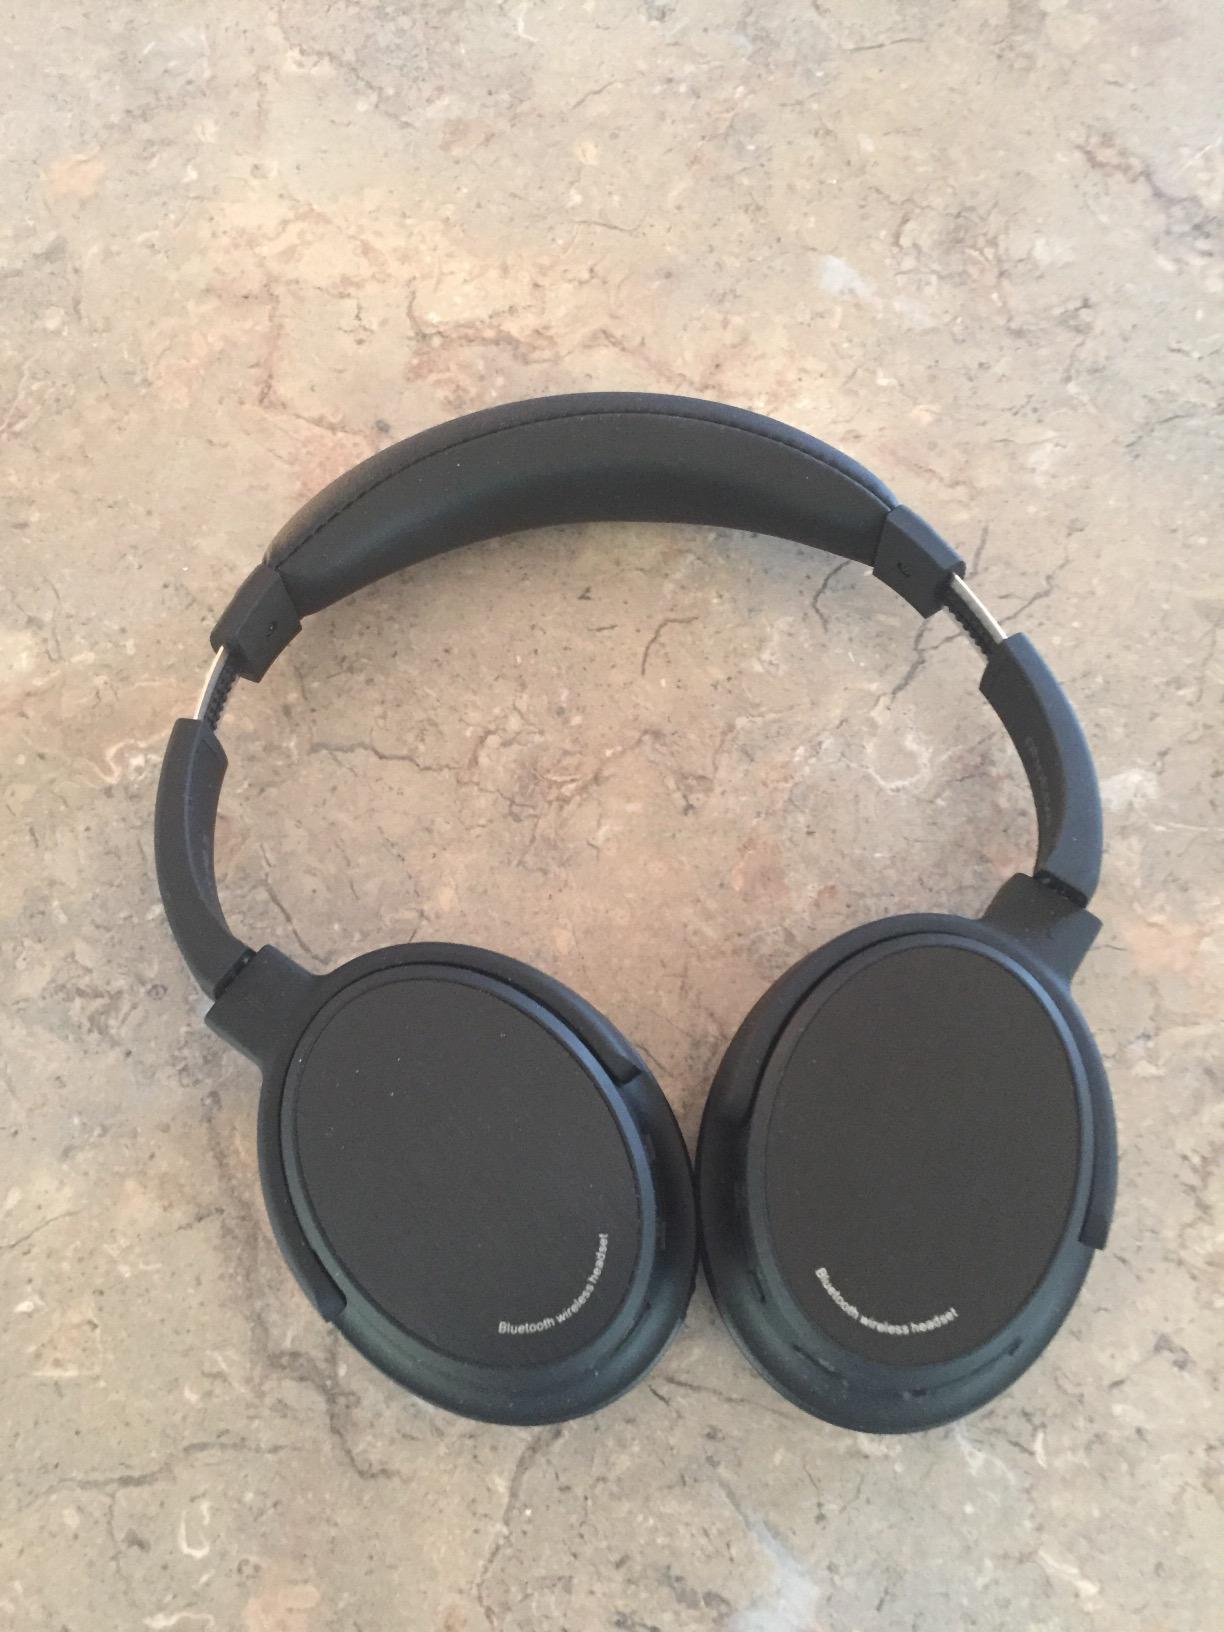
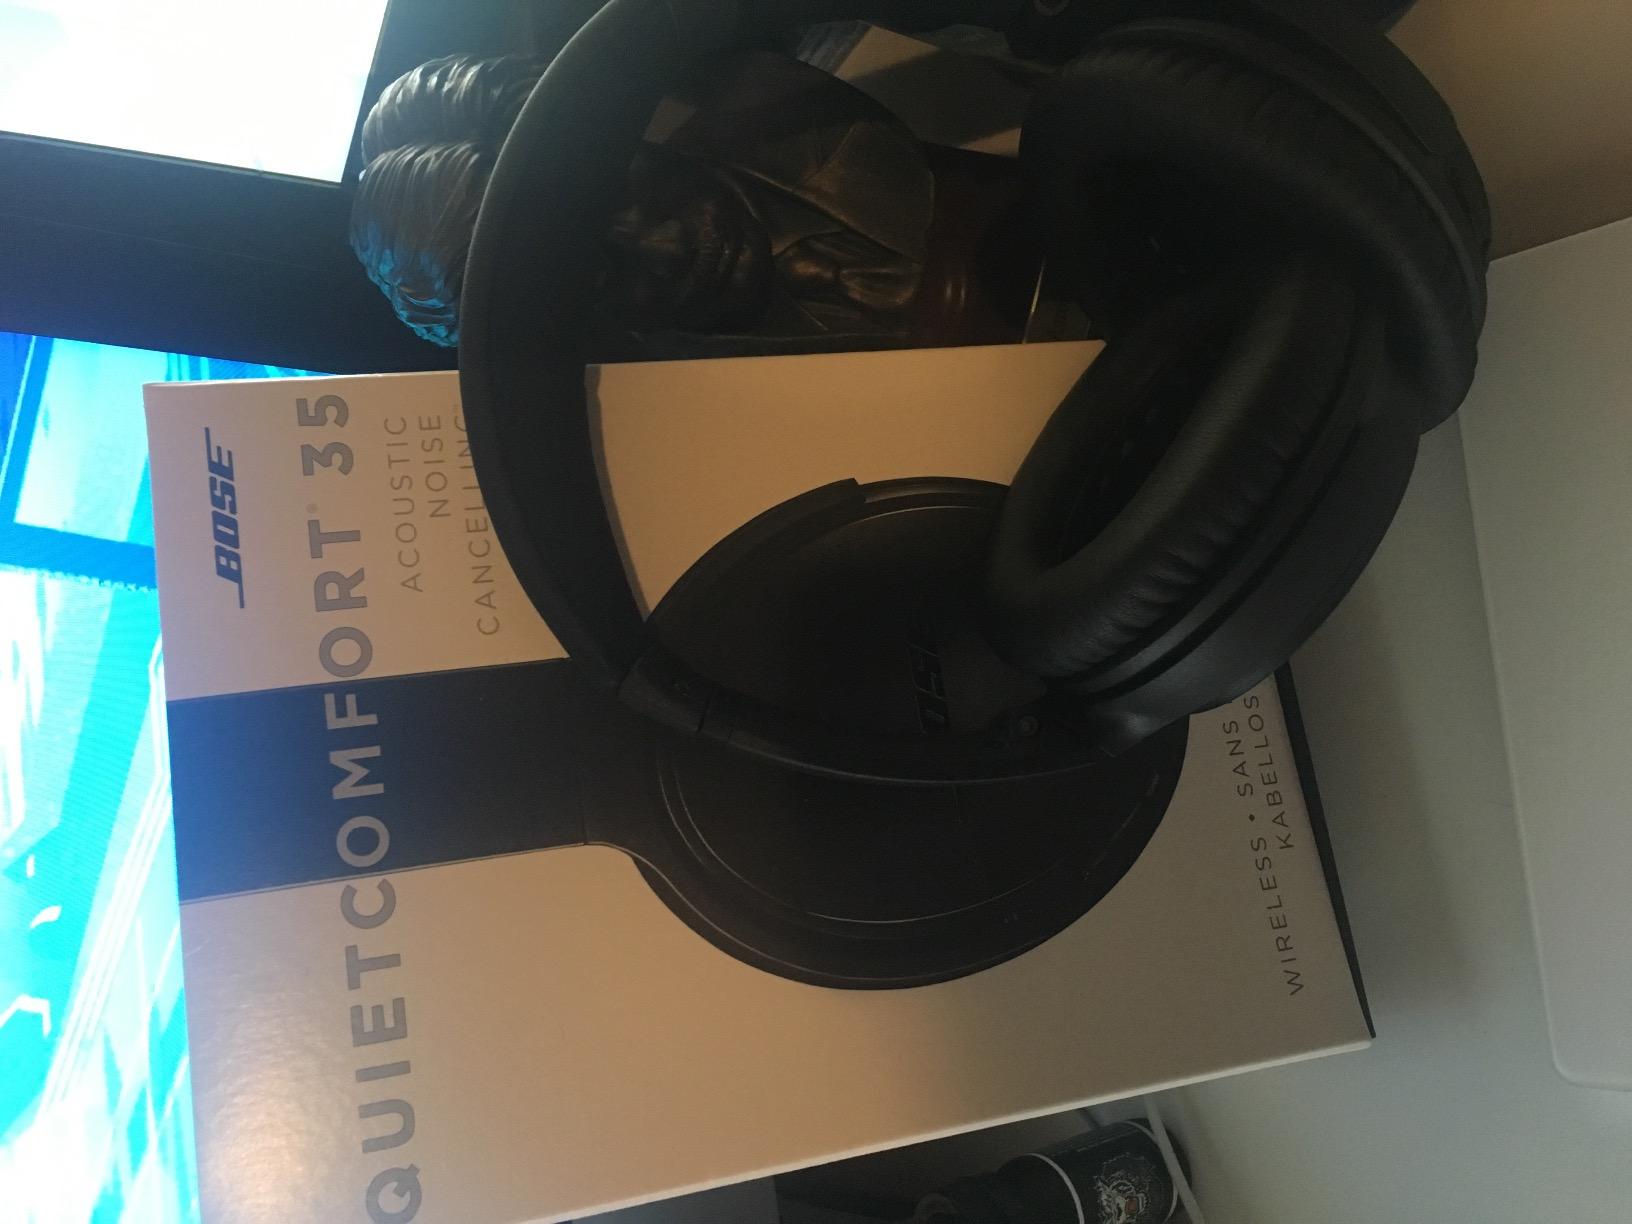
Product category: headphones
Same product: no